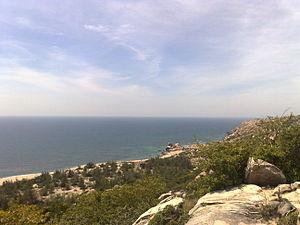
Le parc national de Núi Chúa est un parc national de la province de Ninh Thuận, à la frontière avec la province de Khánh Hòa, dans la région Côte centrale du Sud, au Viêt Nam.